Maryland Route 191

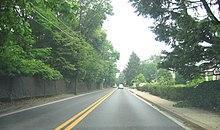
MD 191 between MD 355 and MD 185 in Chevy Chase

MD 191 begins at an intersection with MD 190 (River Road) southeast of the center of Potomac. Bradley Boulevard continues west as a county highway along the edge of Congressional Country Club to its end at Persimmon Tree Road, which connects Potomac with Cabin John. The named road's terminus is near another golf course, the TPC Potomac at Avenel Farm. MD 191 heads northeast as a two-lane undivided road along the edge of another part of Congressional Country Club and crosses Cabin John Creek before the route intersects Seven Locks Road. The highway continues east past Bethesda Country Club and temporarily expands to a wide two-lane divided highway around its overpass of I-495 (Capital Beltway). MD 191 passes to the north of Burning Tree Club, then curves southeast through the western parts of Bethesda. At Huntington Parkway, which leads east to MD 187 (Old Georgetown Road), the state highway veers south and intersects MD 188 (Wilson Lane).